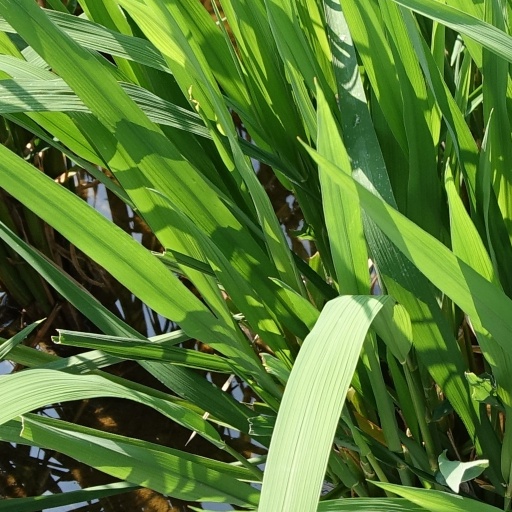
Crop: rice